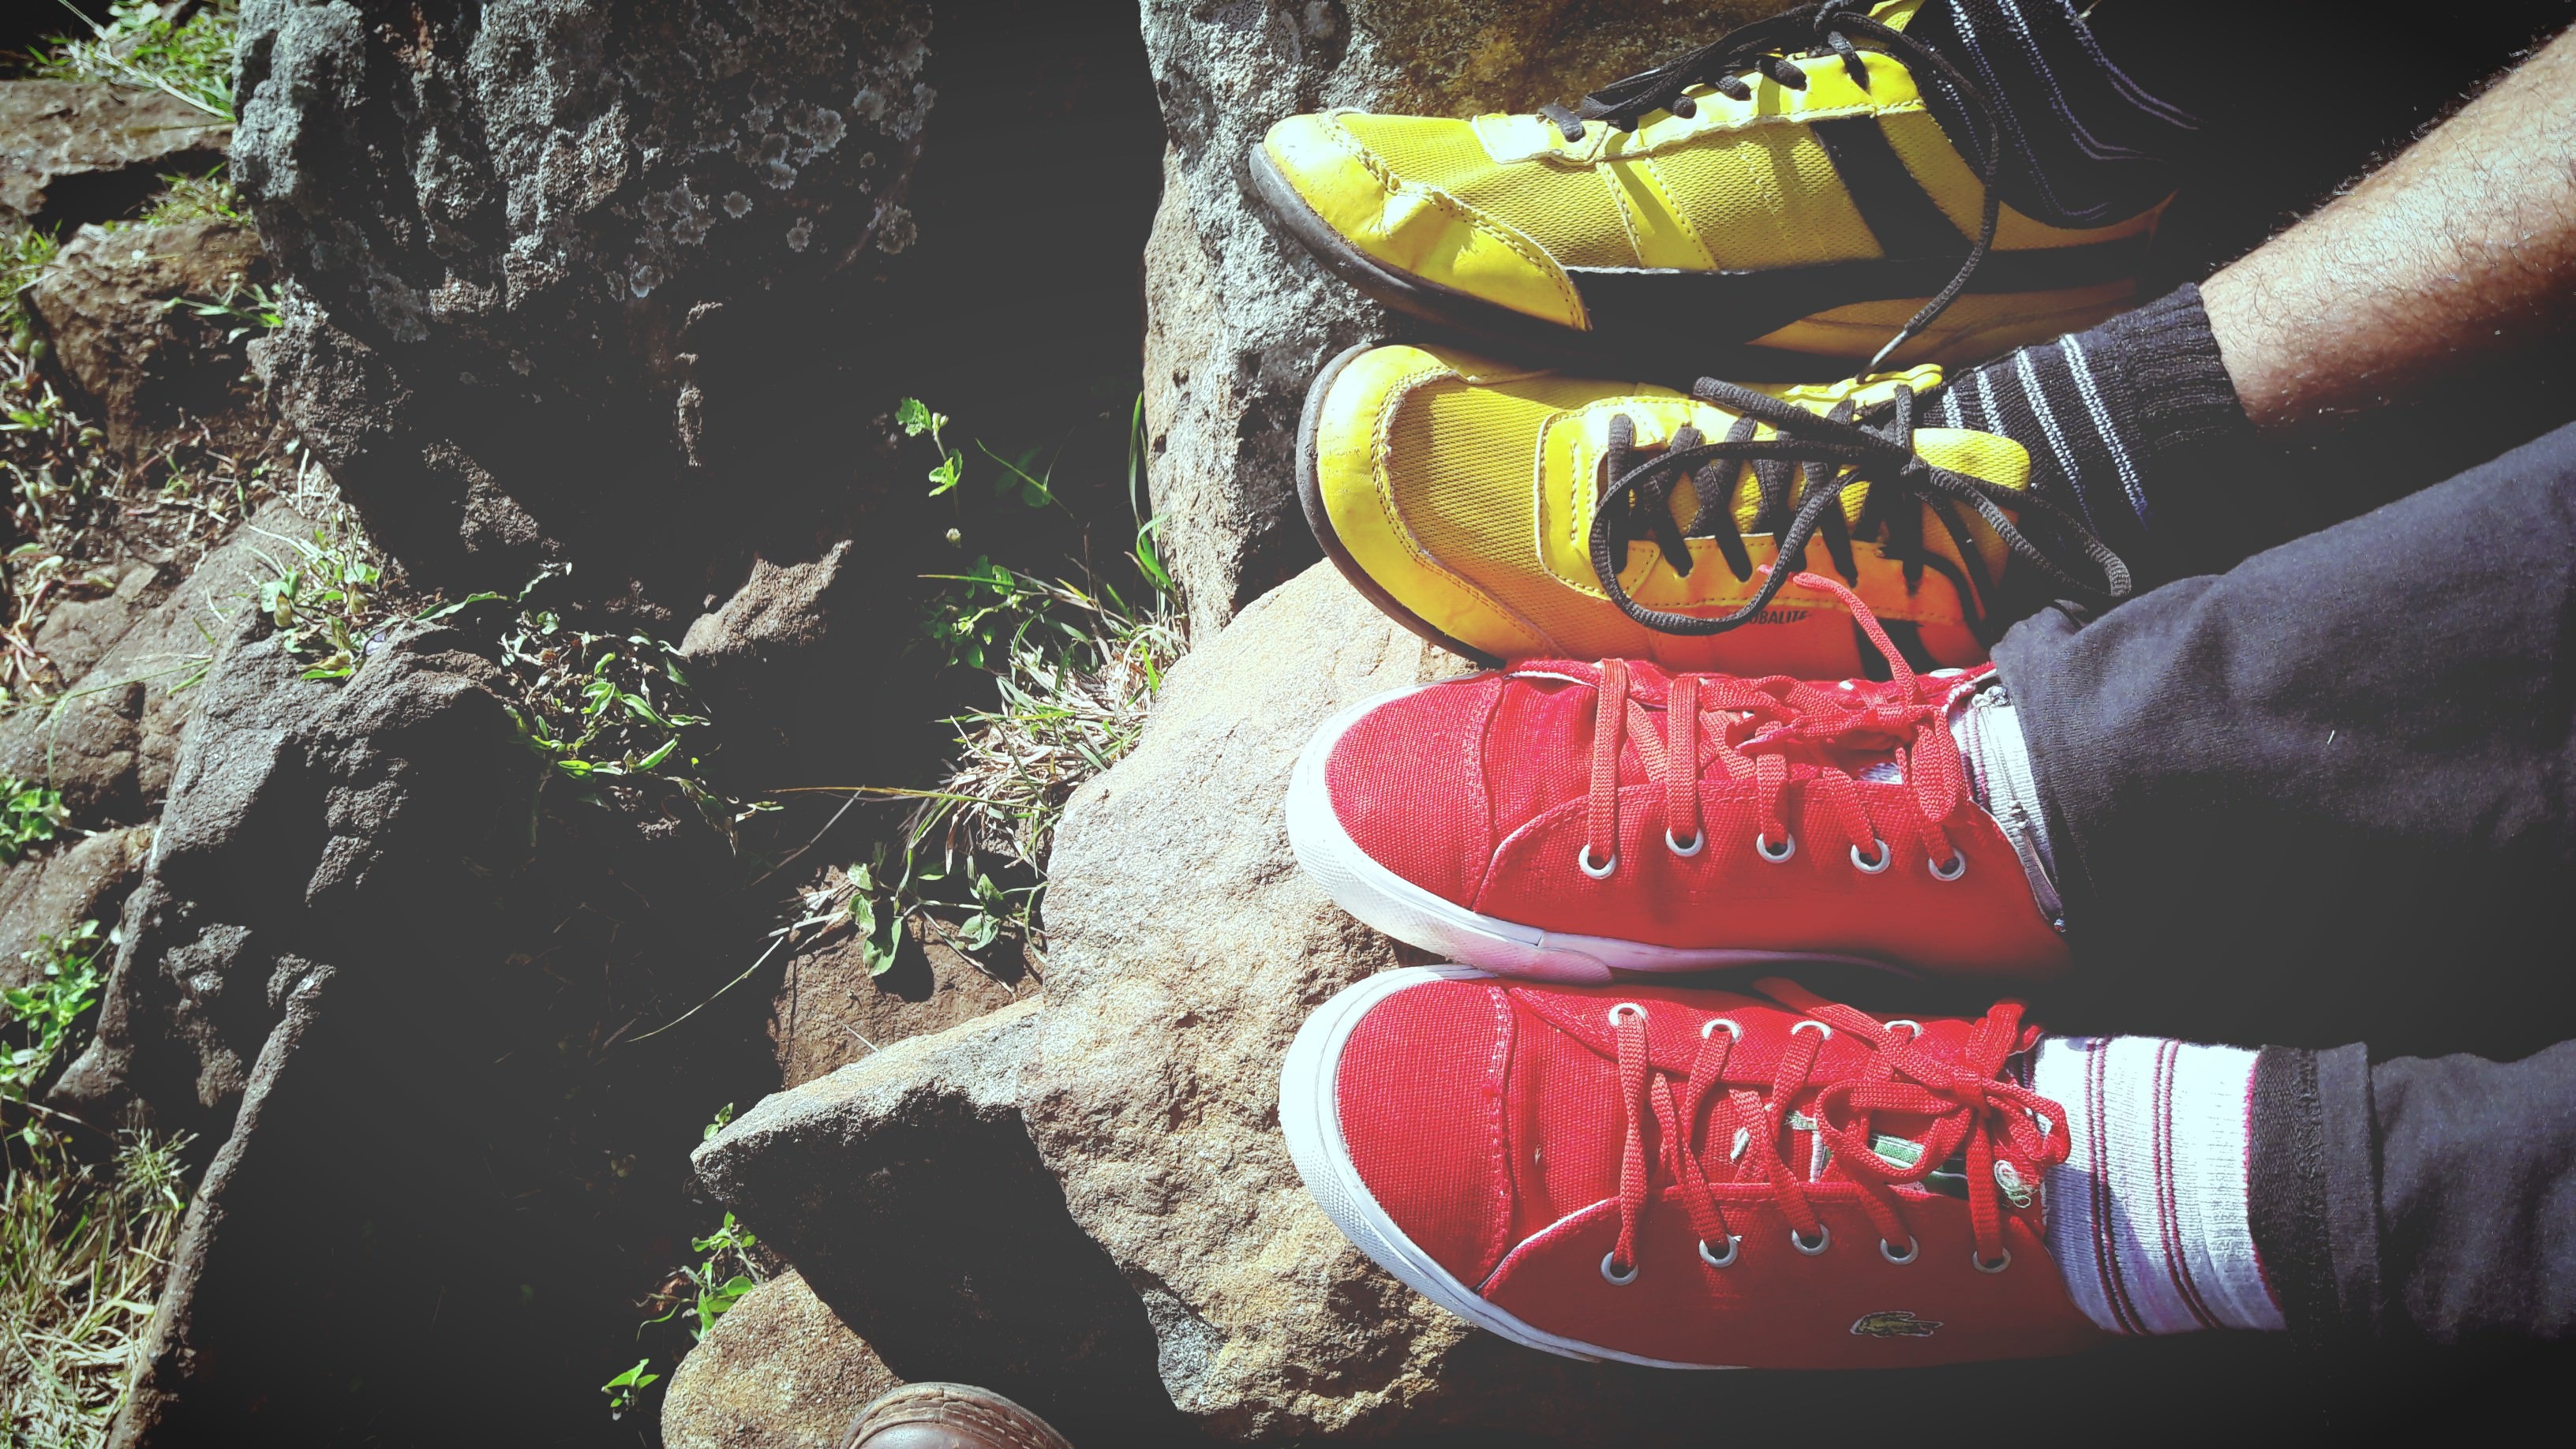
summer, travel, recreation, fashion, leisure, shoelace, outdoors, shoes, colors, sneakers, bright, footwear, colours, comfortable